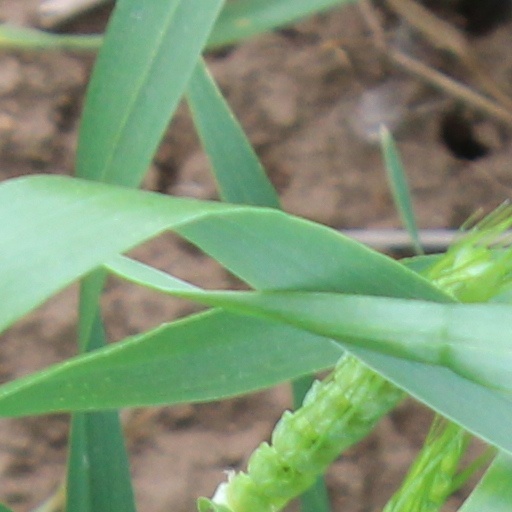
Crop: wheat